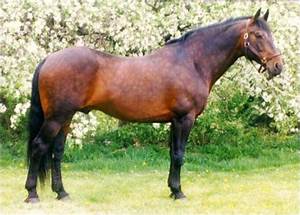
Label: cavallo